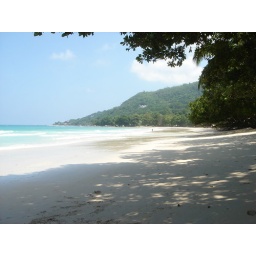
3 km of powdery white sand, edged by granite boulders, with plenty of shade to lounge in.